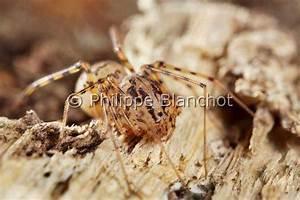
spider